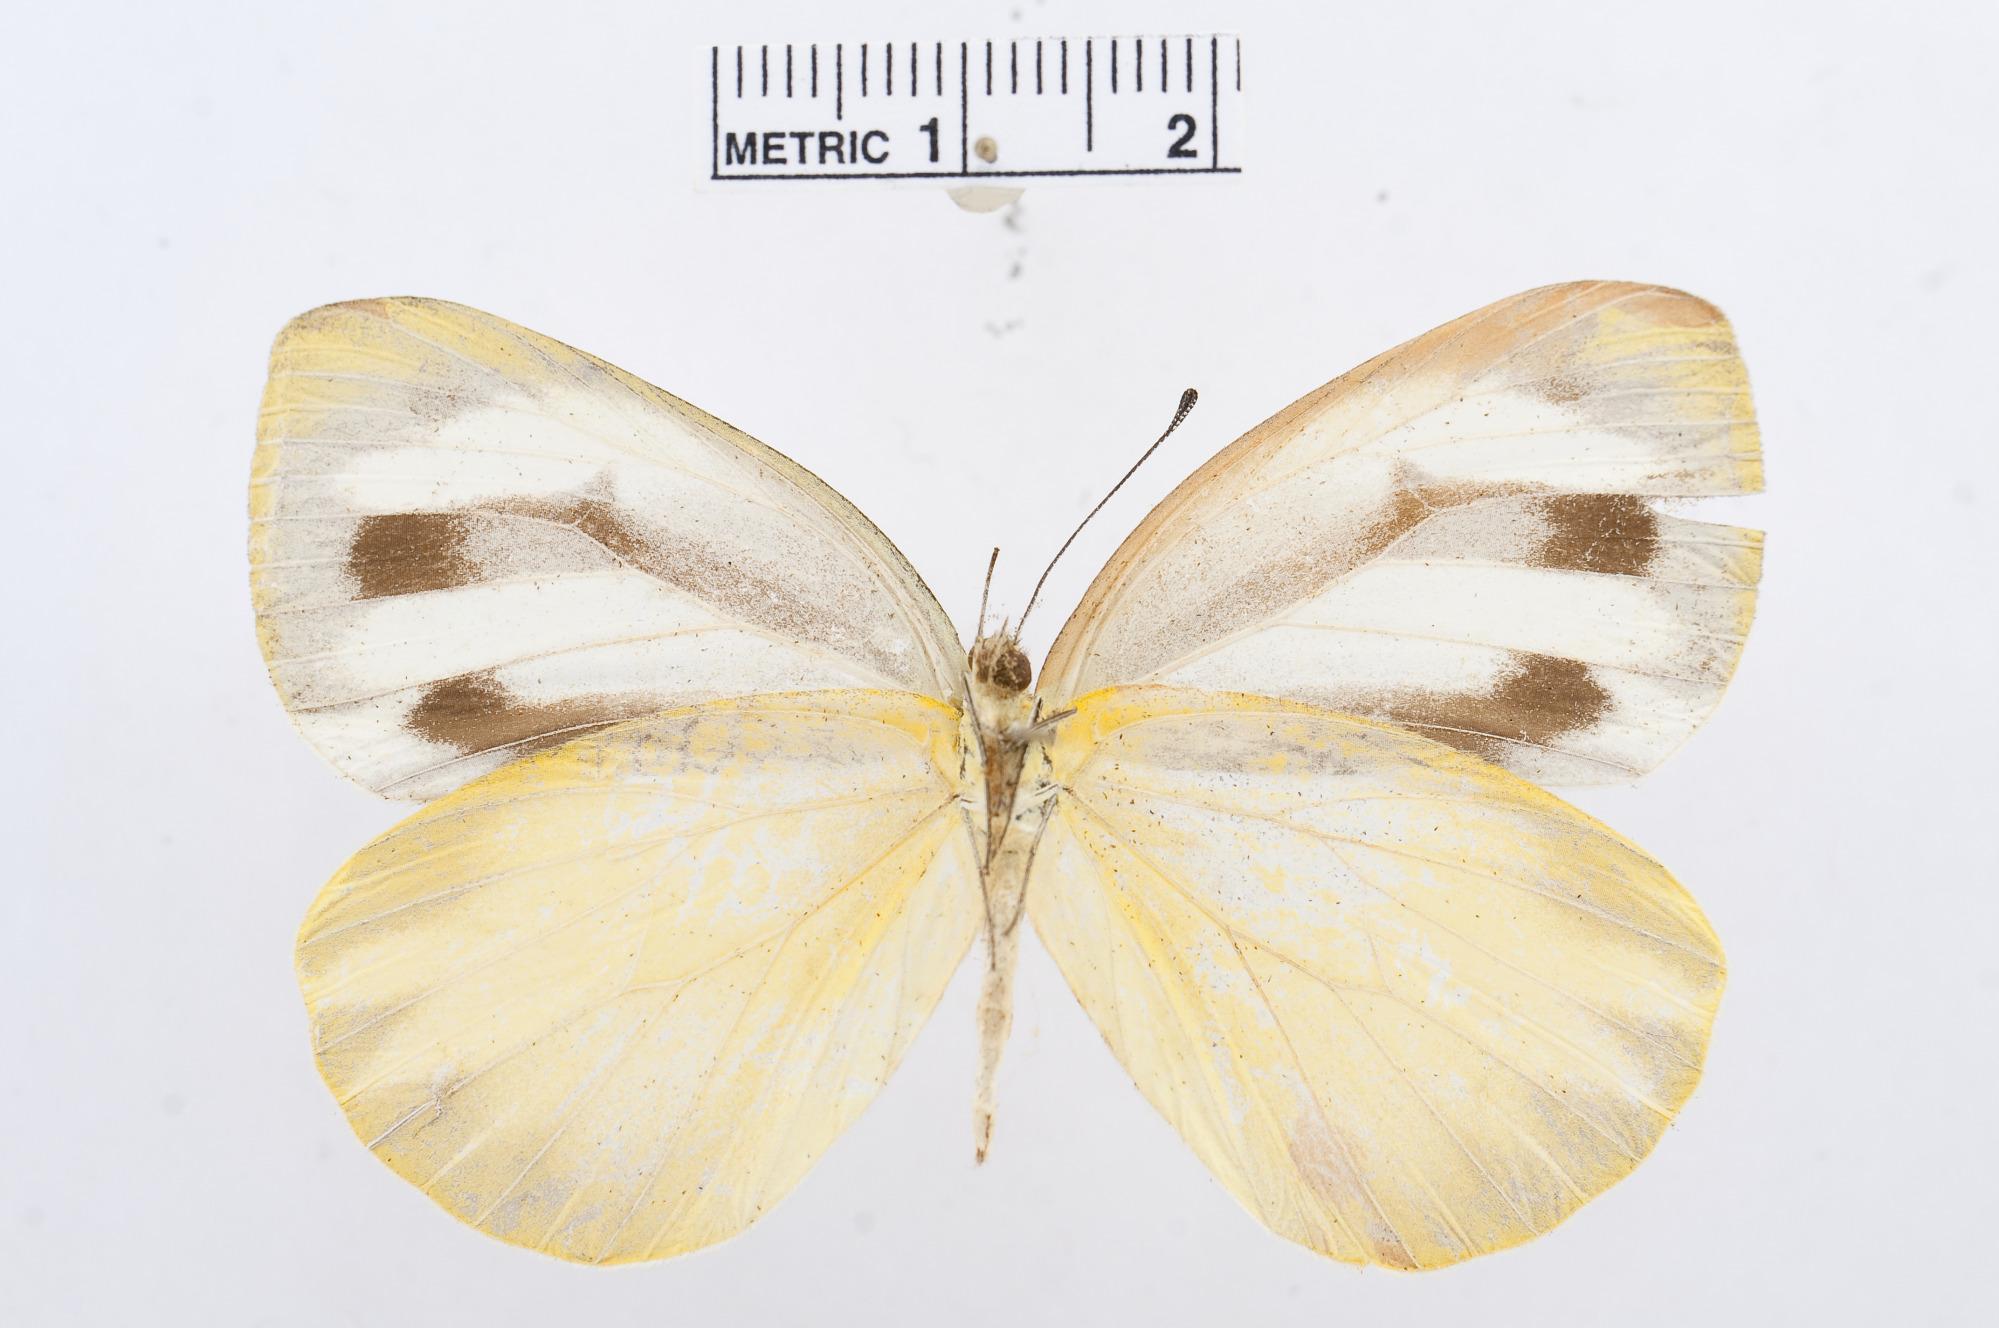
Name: Pieris naganum
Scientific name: Pieris naganum
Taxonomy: Animalia, Arthropoda, Hexapoda, Insecta, Lepidoptera, Pieridae, Pierinae